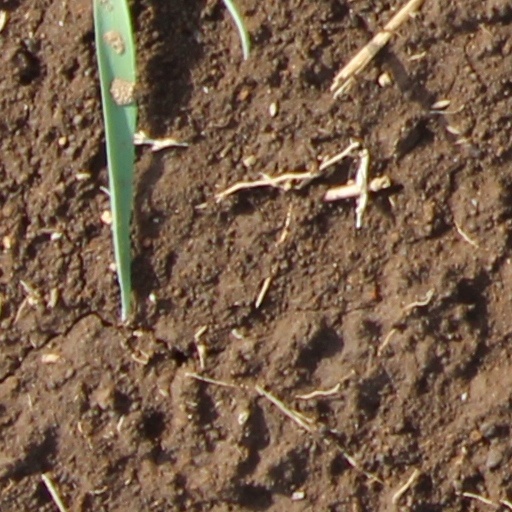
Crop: wheat